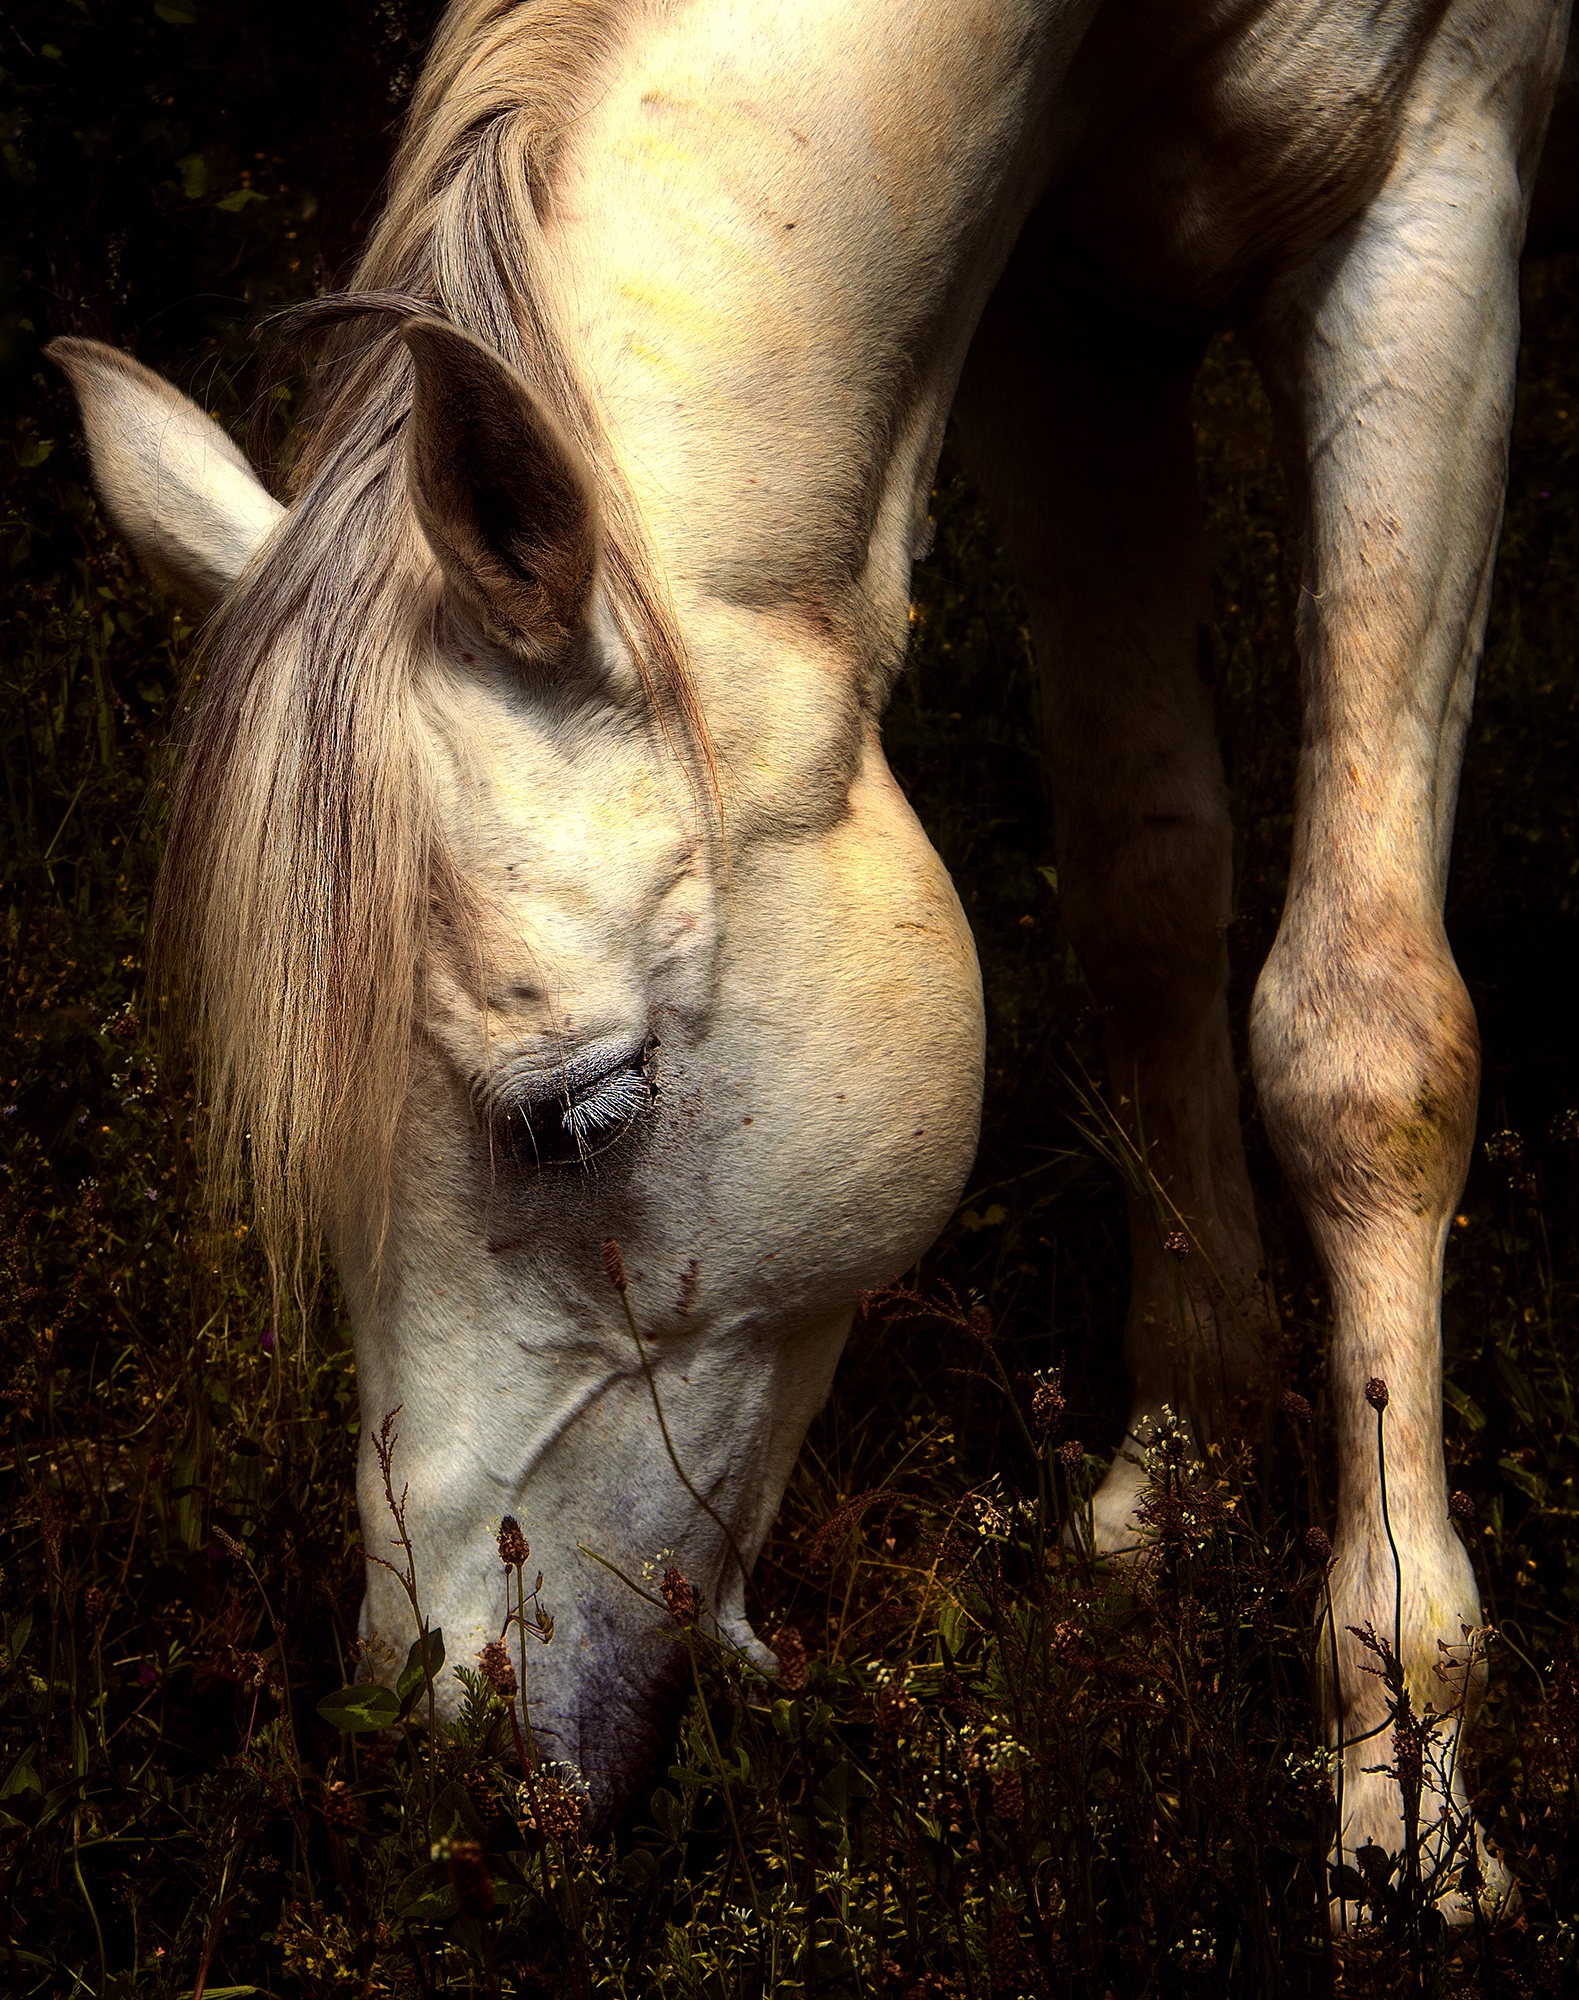
nature, white, field, animal, horn, horse, mammal, stallion, mane, fauna, domestic animal, animals, head, vertebrate, horse like mammal, mustang horse